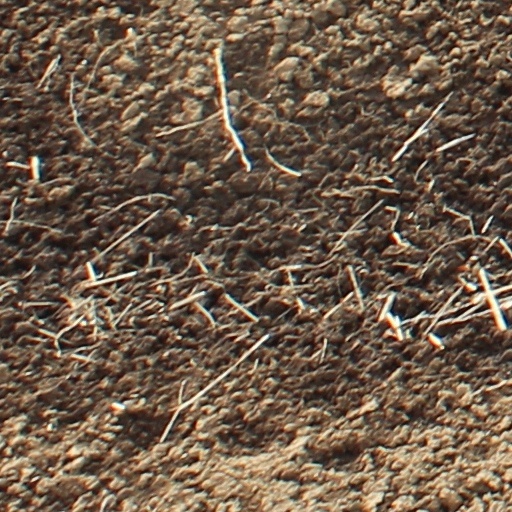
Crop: wheat